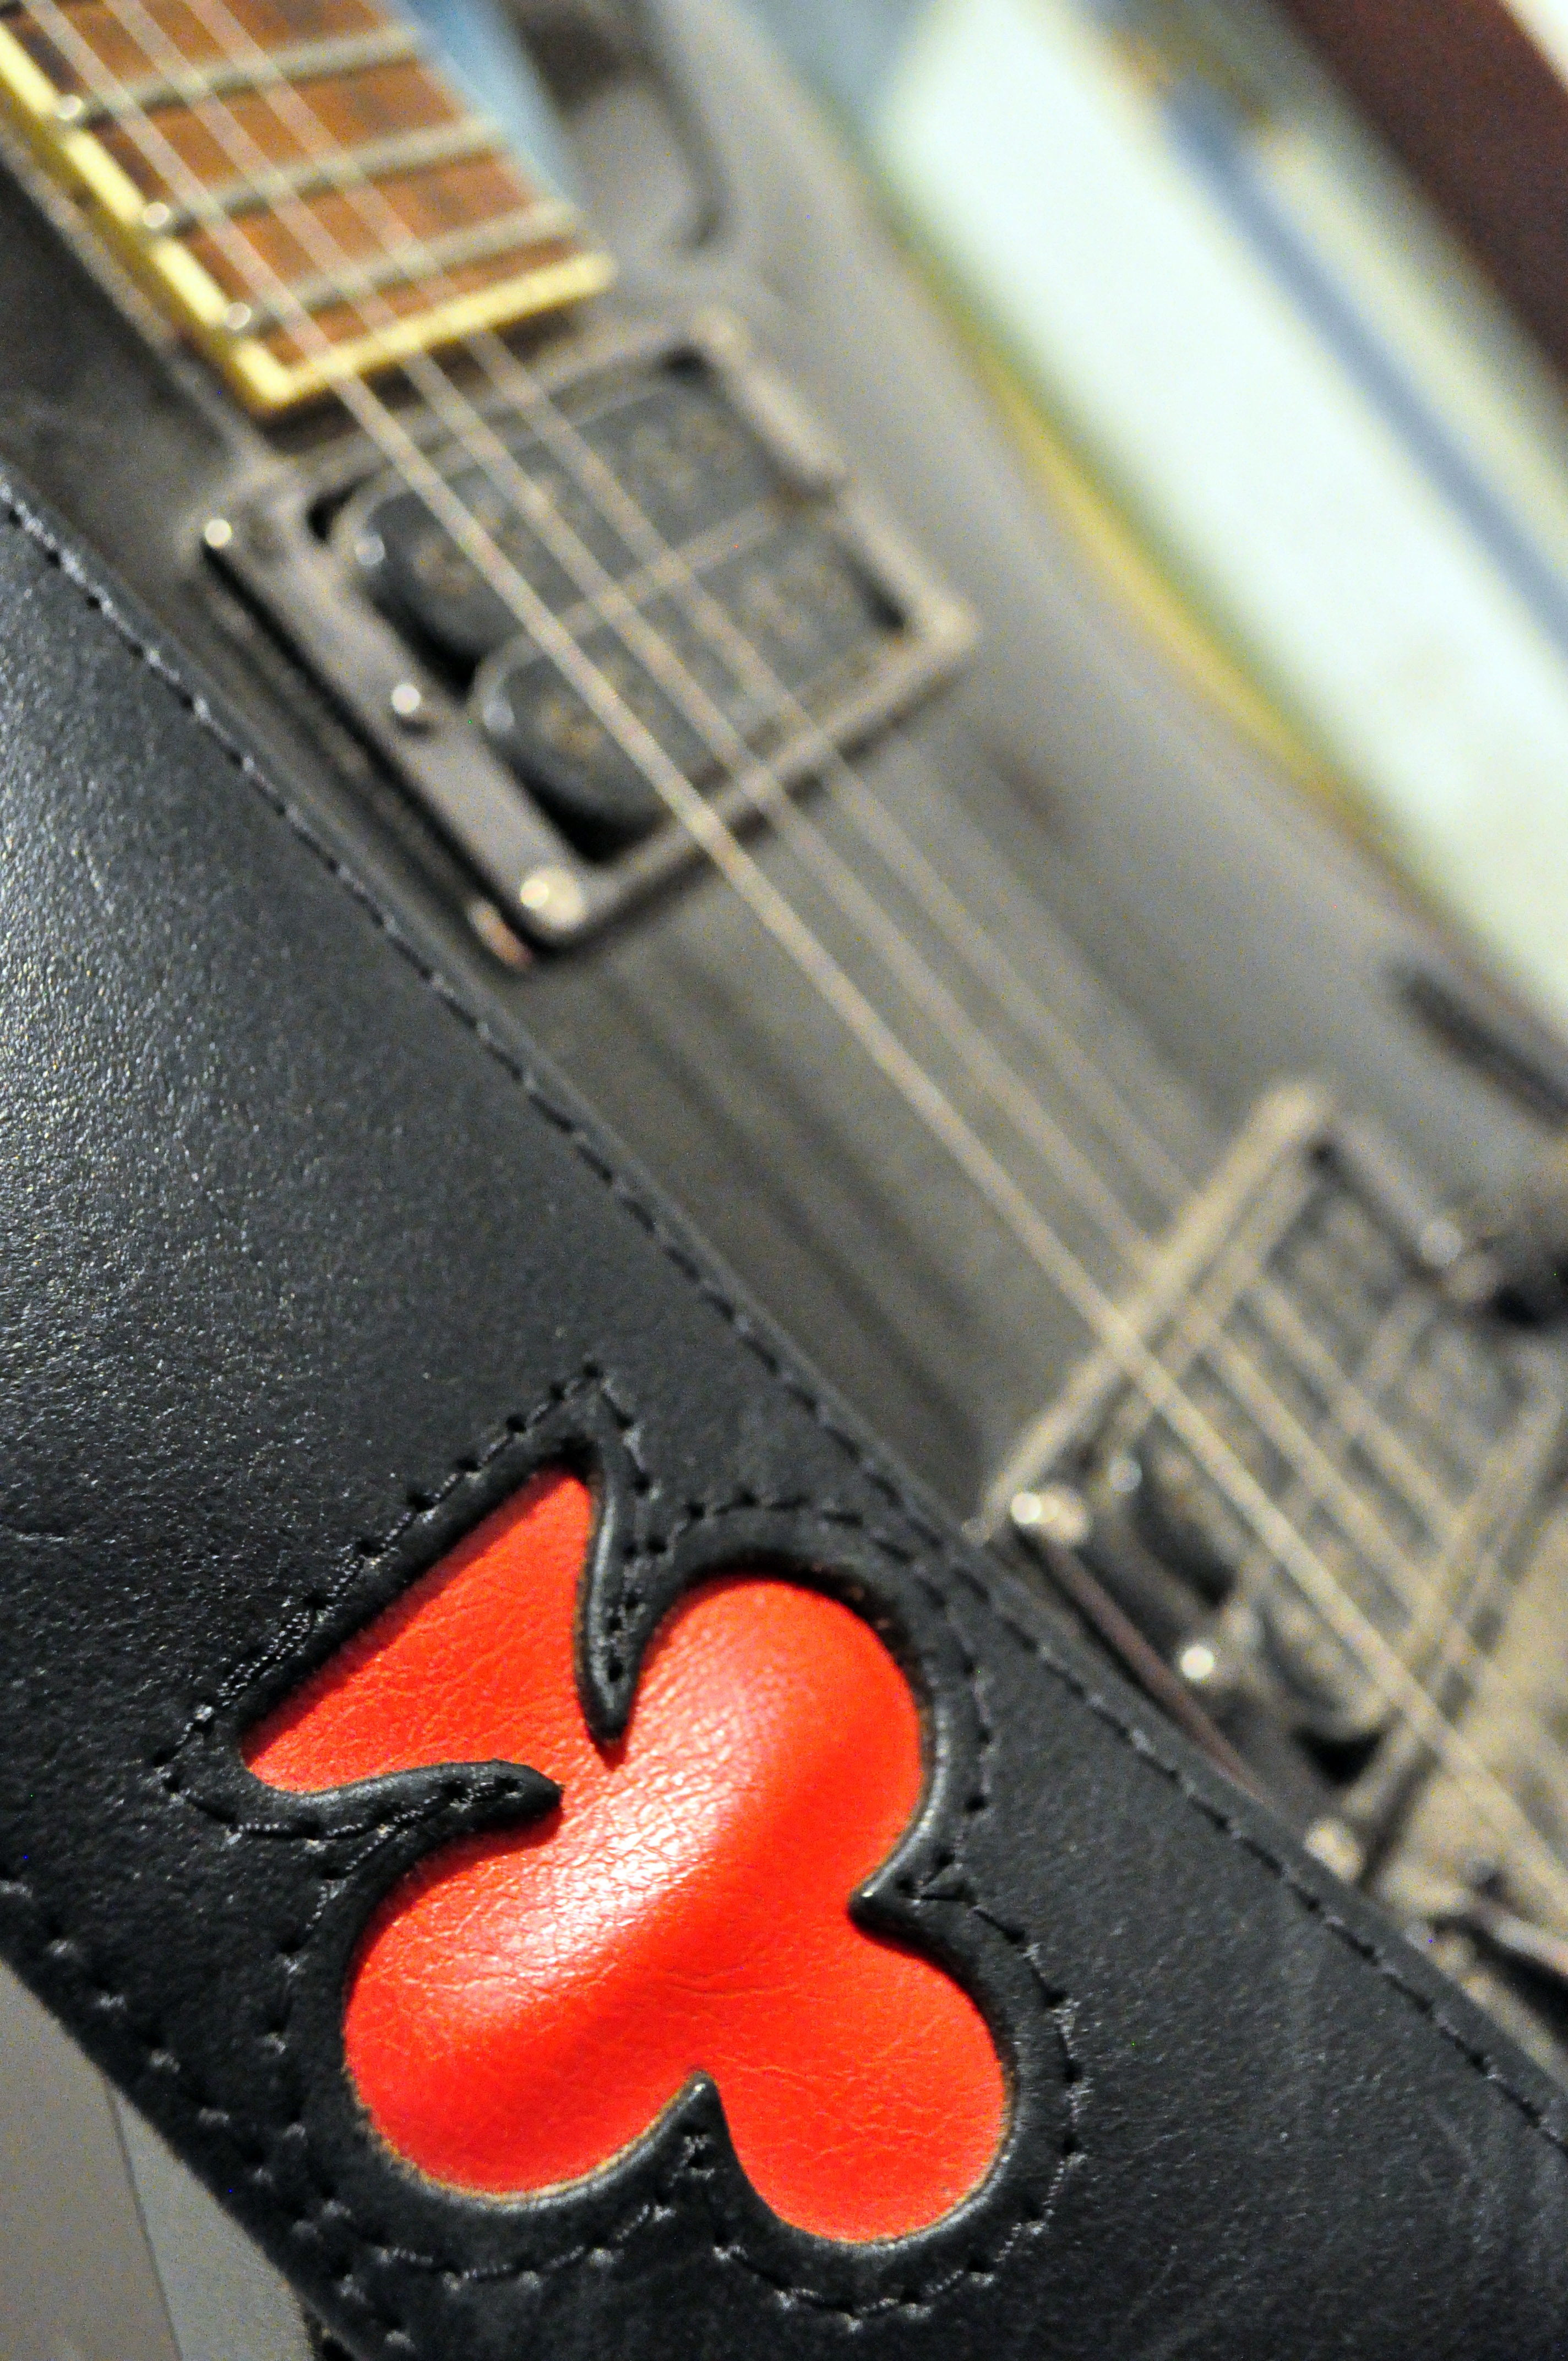
hand, shoe, guitar, number, red, close up, footwear, plucked string instruments